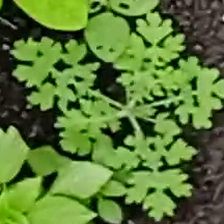
Weed species: Gajar_gavat_(Parthenium hysterophorus)